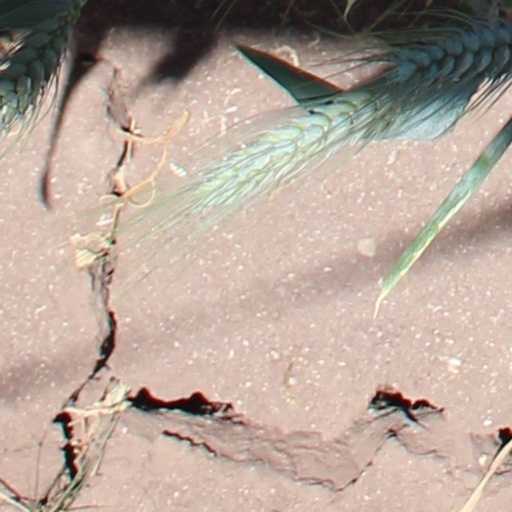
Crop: wheat